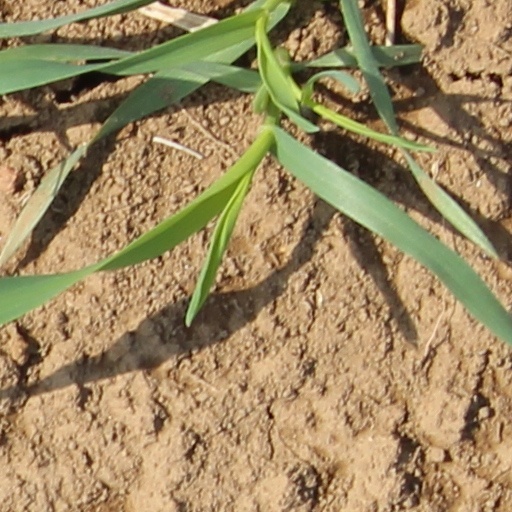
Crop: wheat